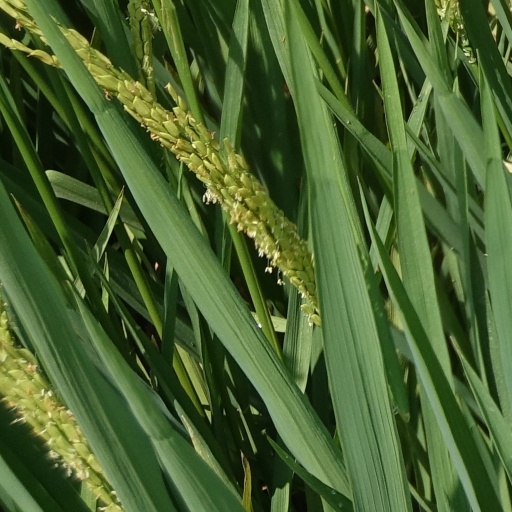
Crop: rice